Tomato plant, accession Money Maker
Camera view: vertical (180 deg); turntable rotation: 330 degrees
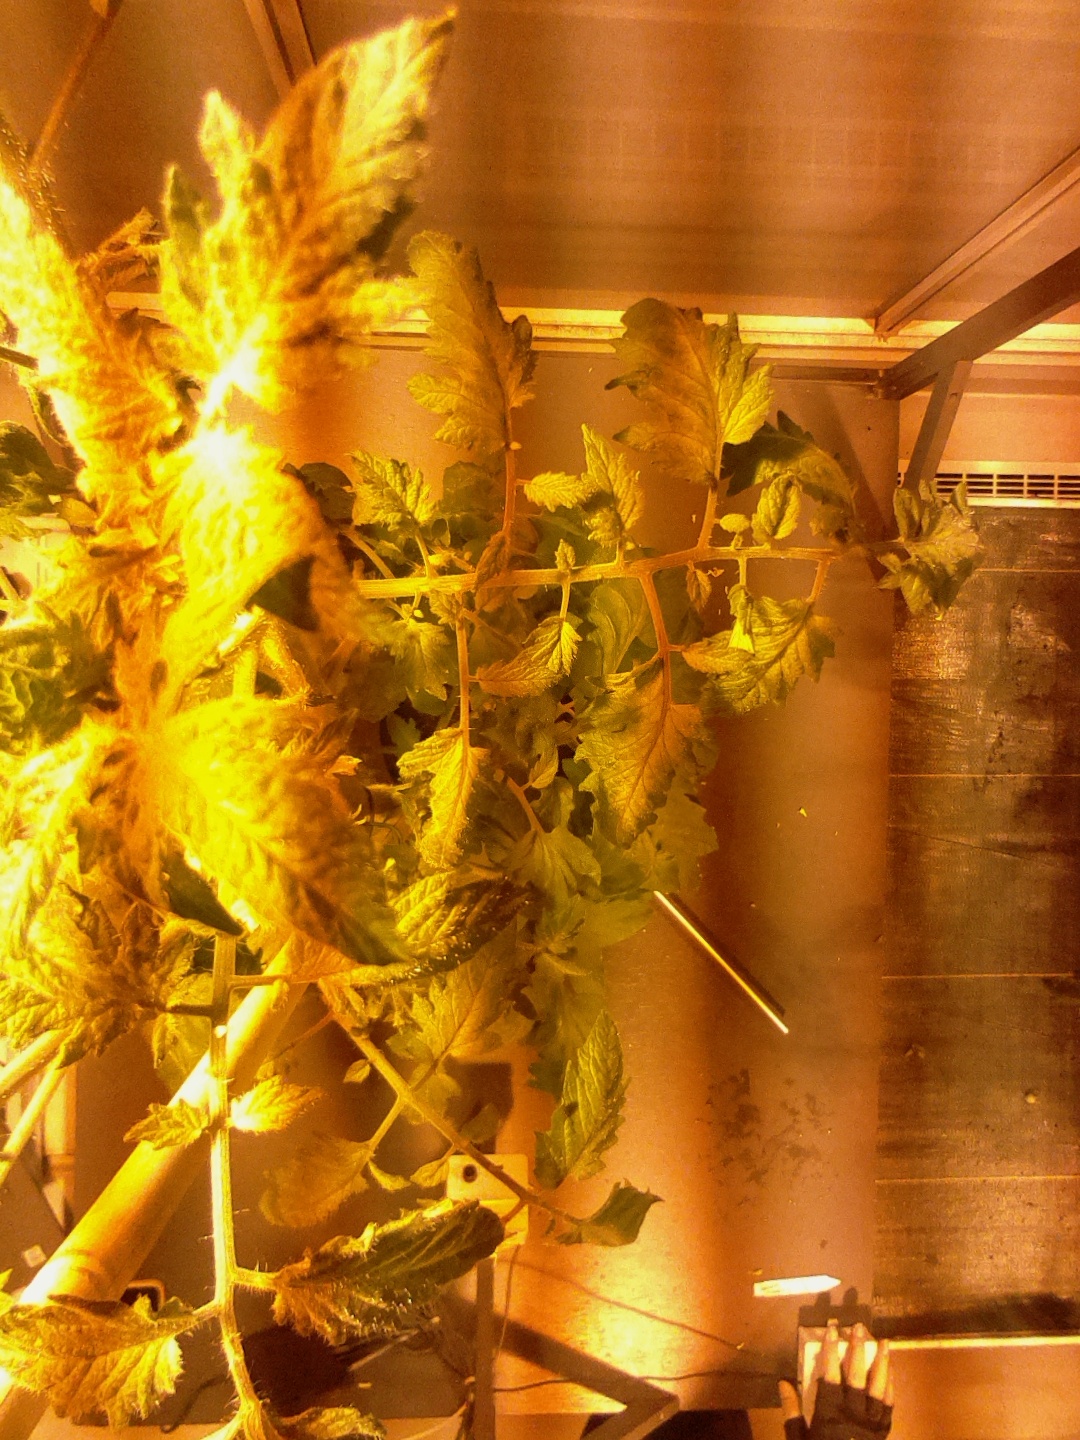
BBCH growth stage 73: 30%-40% of final fruit size